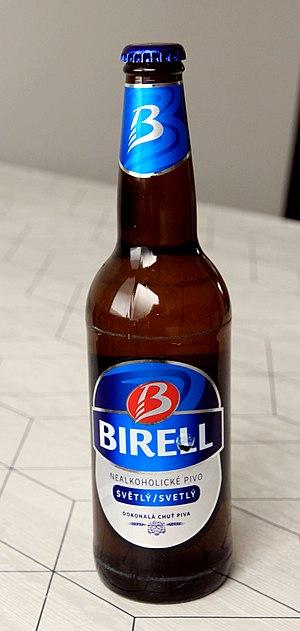
La Radegast est une bière tchèque de type pils nommée d'après Radegast, dieu de la mythologie slave. Elle est brassée depuis 1970 à Nošovice dans la brasserie Pivovar Radegast qui fait partie de l'ensemble tchèque de brasseries Plzeňský Prazdroj a.s., lui-même propriété du groupe britannique SABMiller.